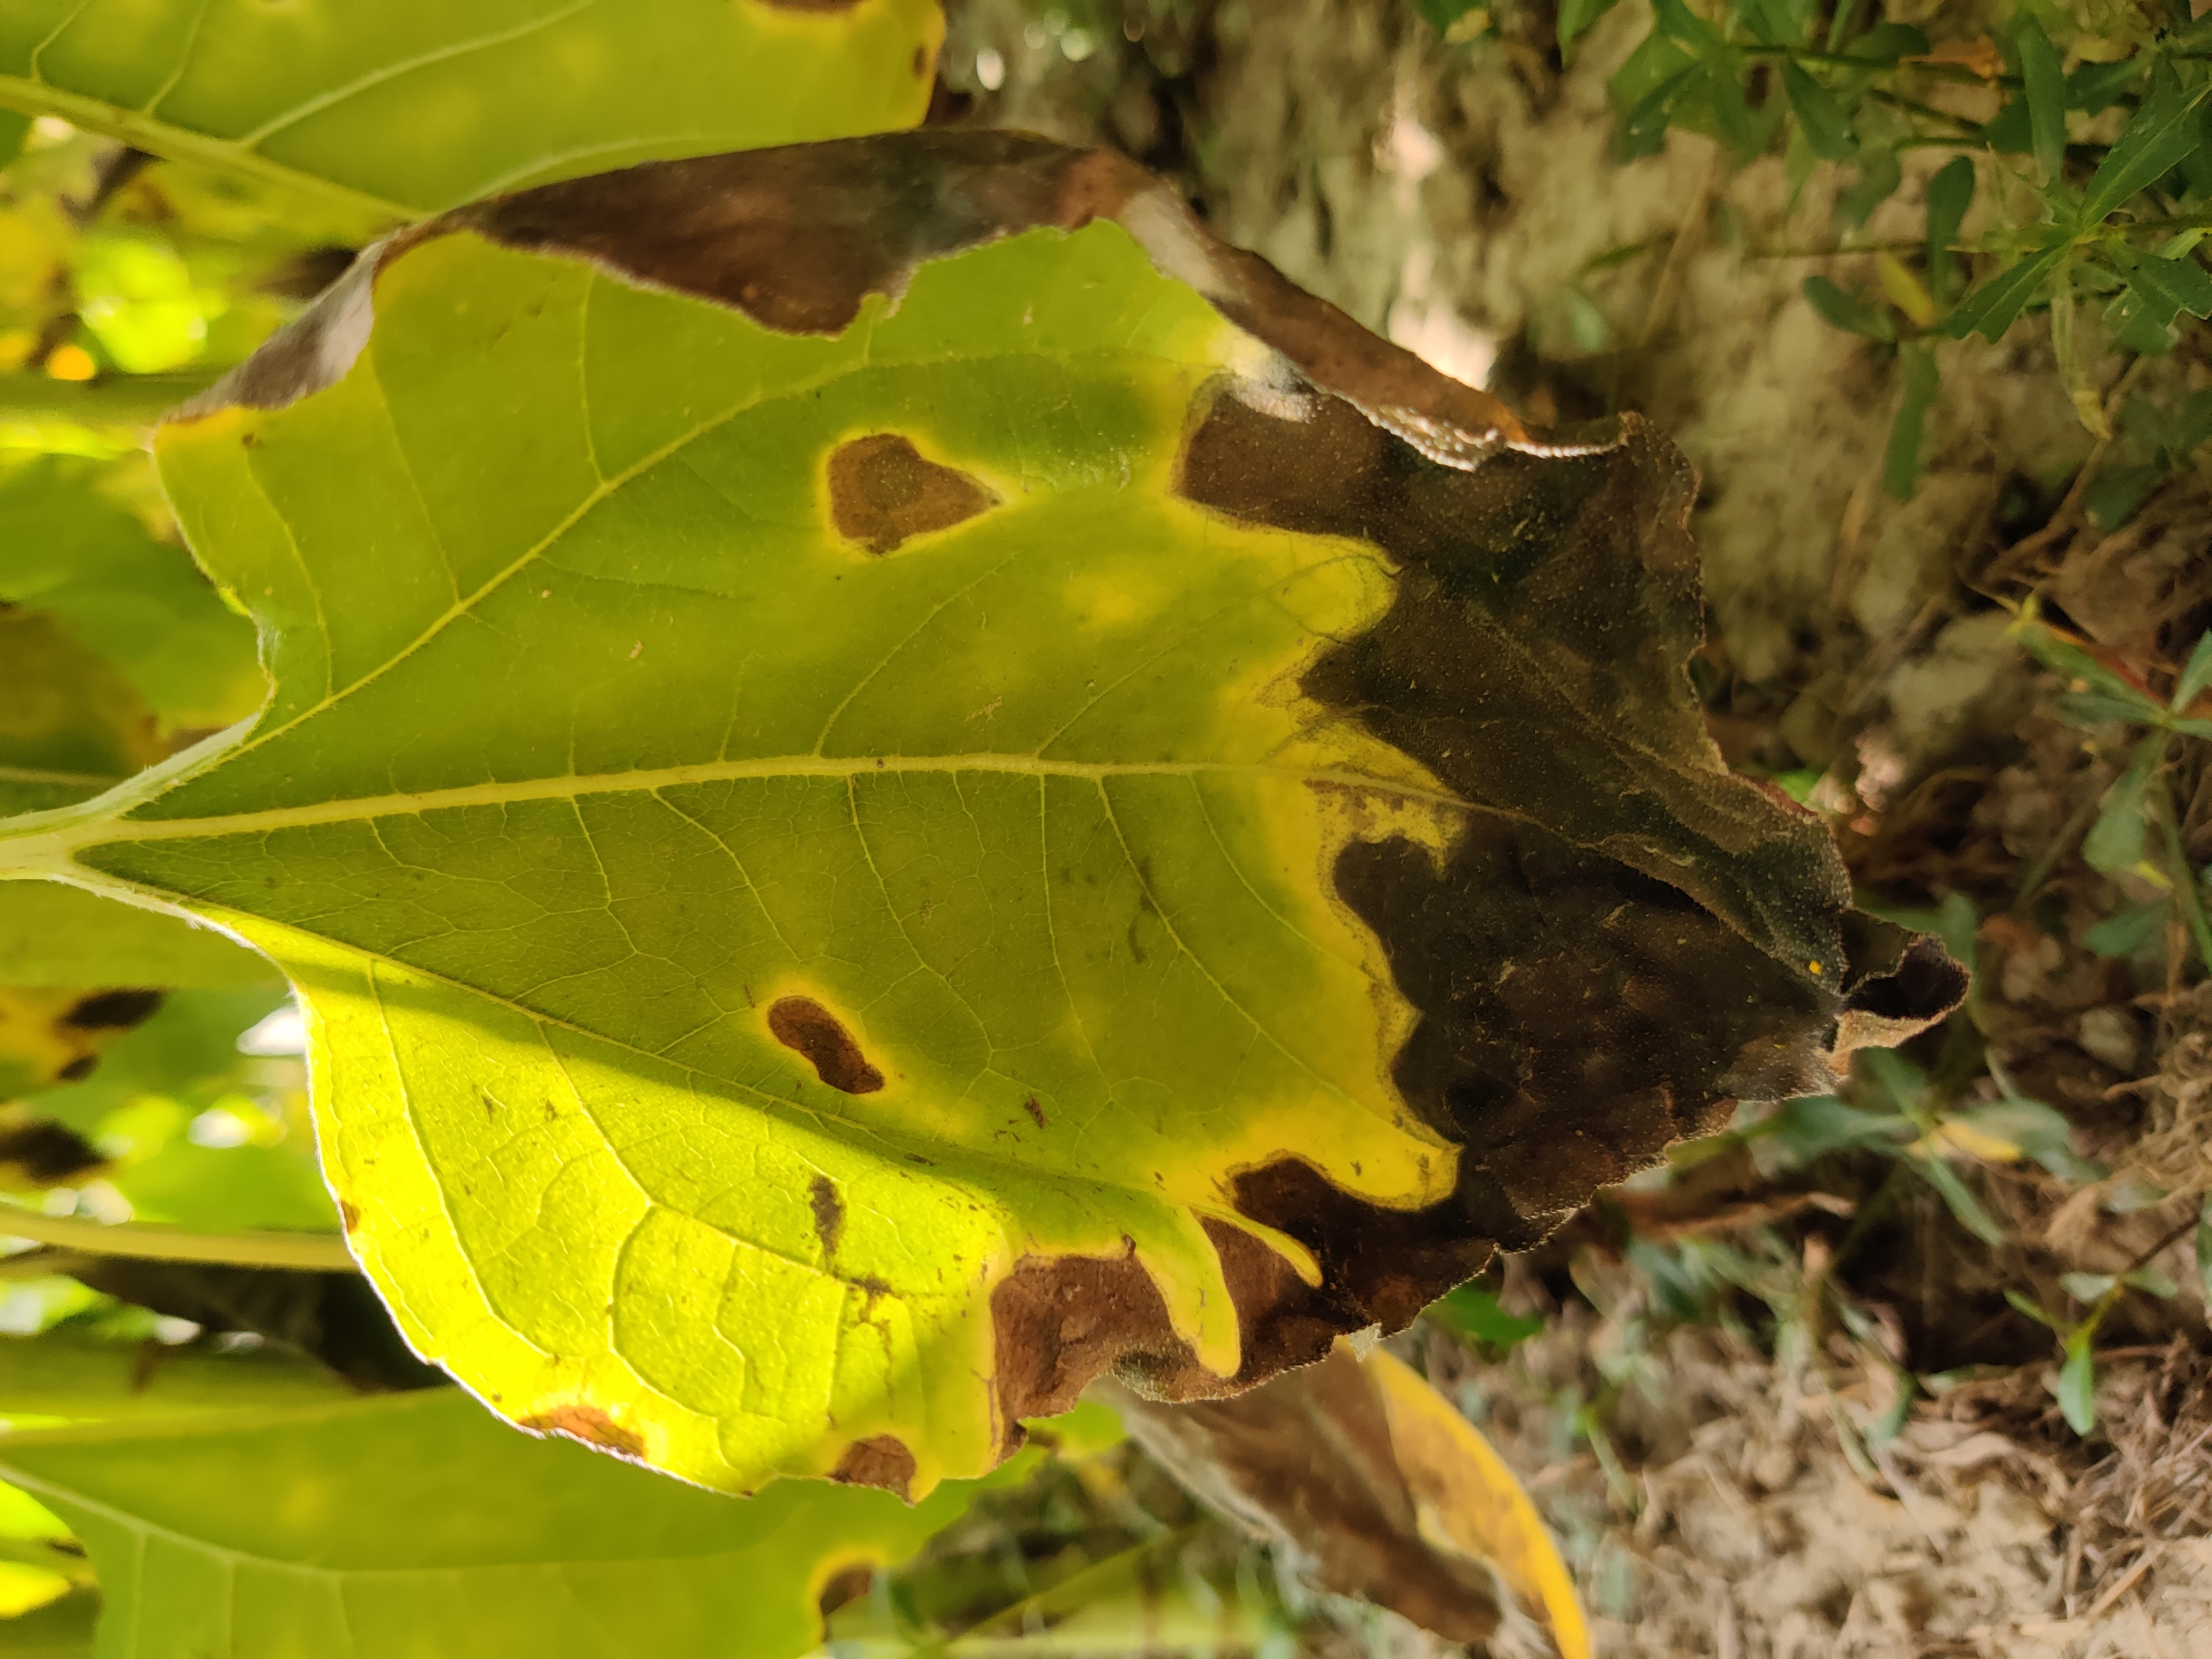
Label: Leaf_scars